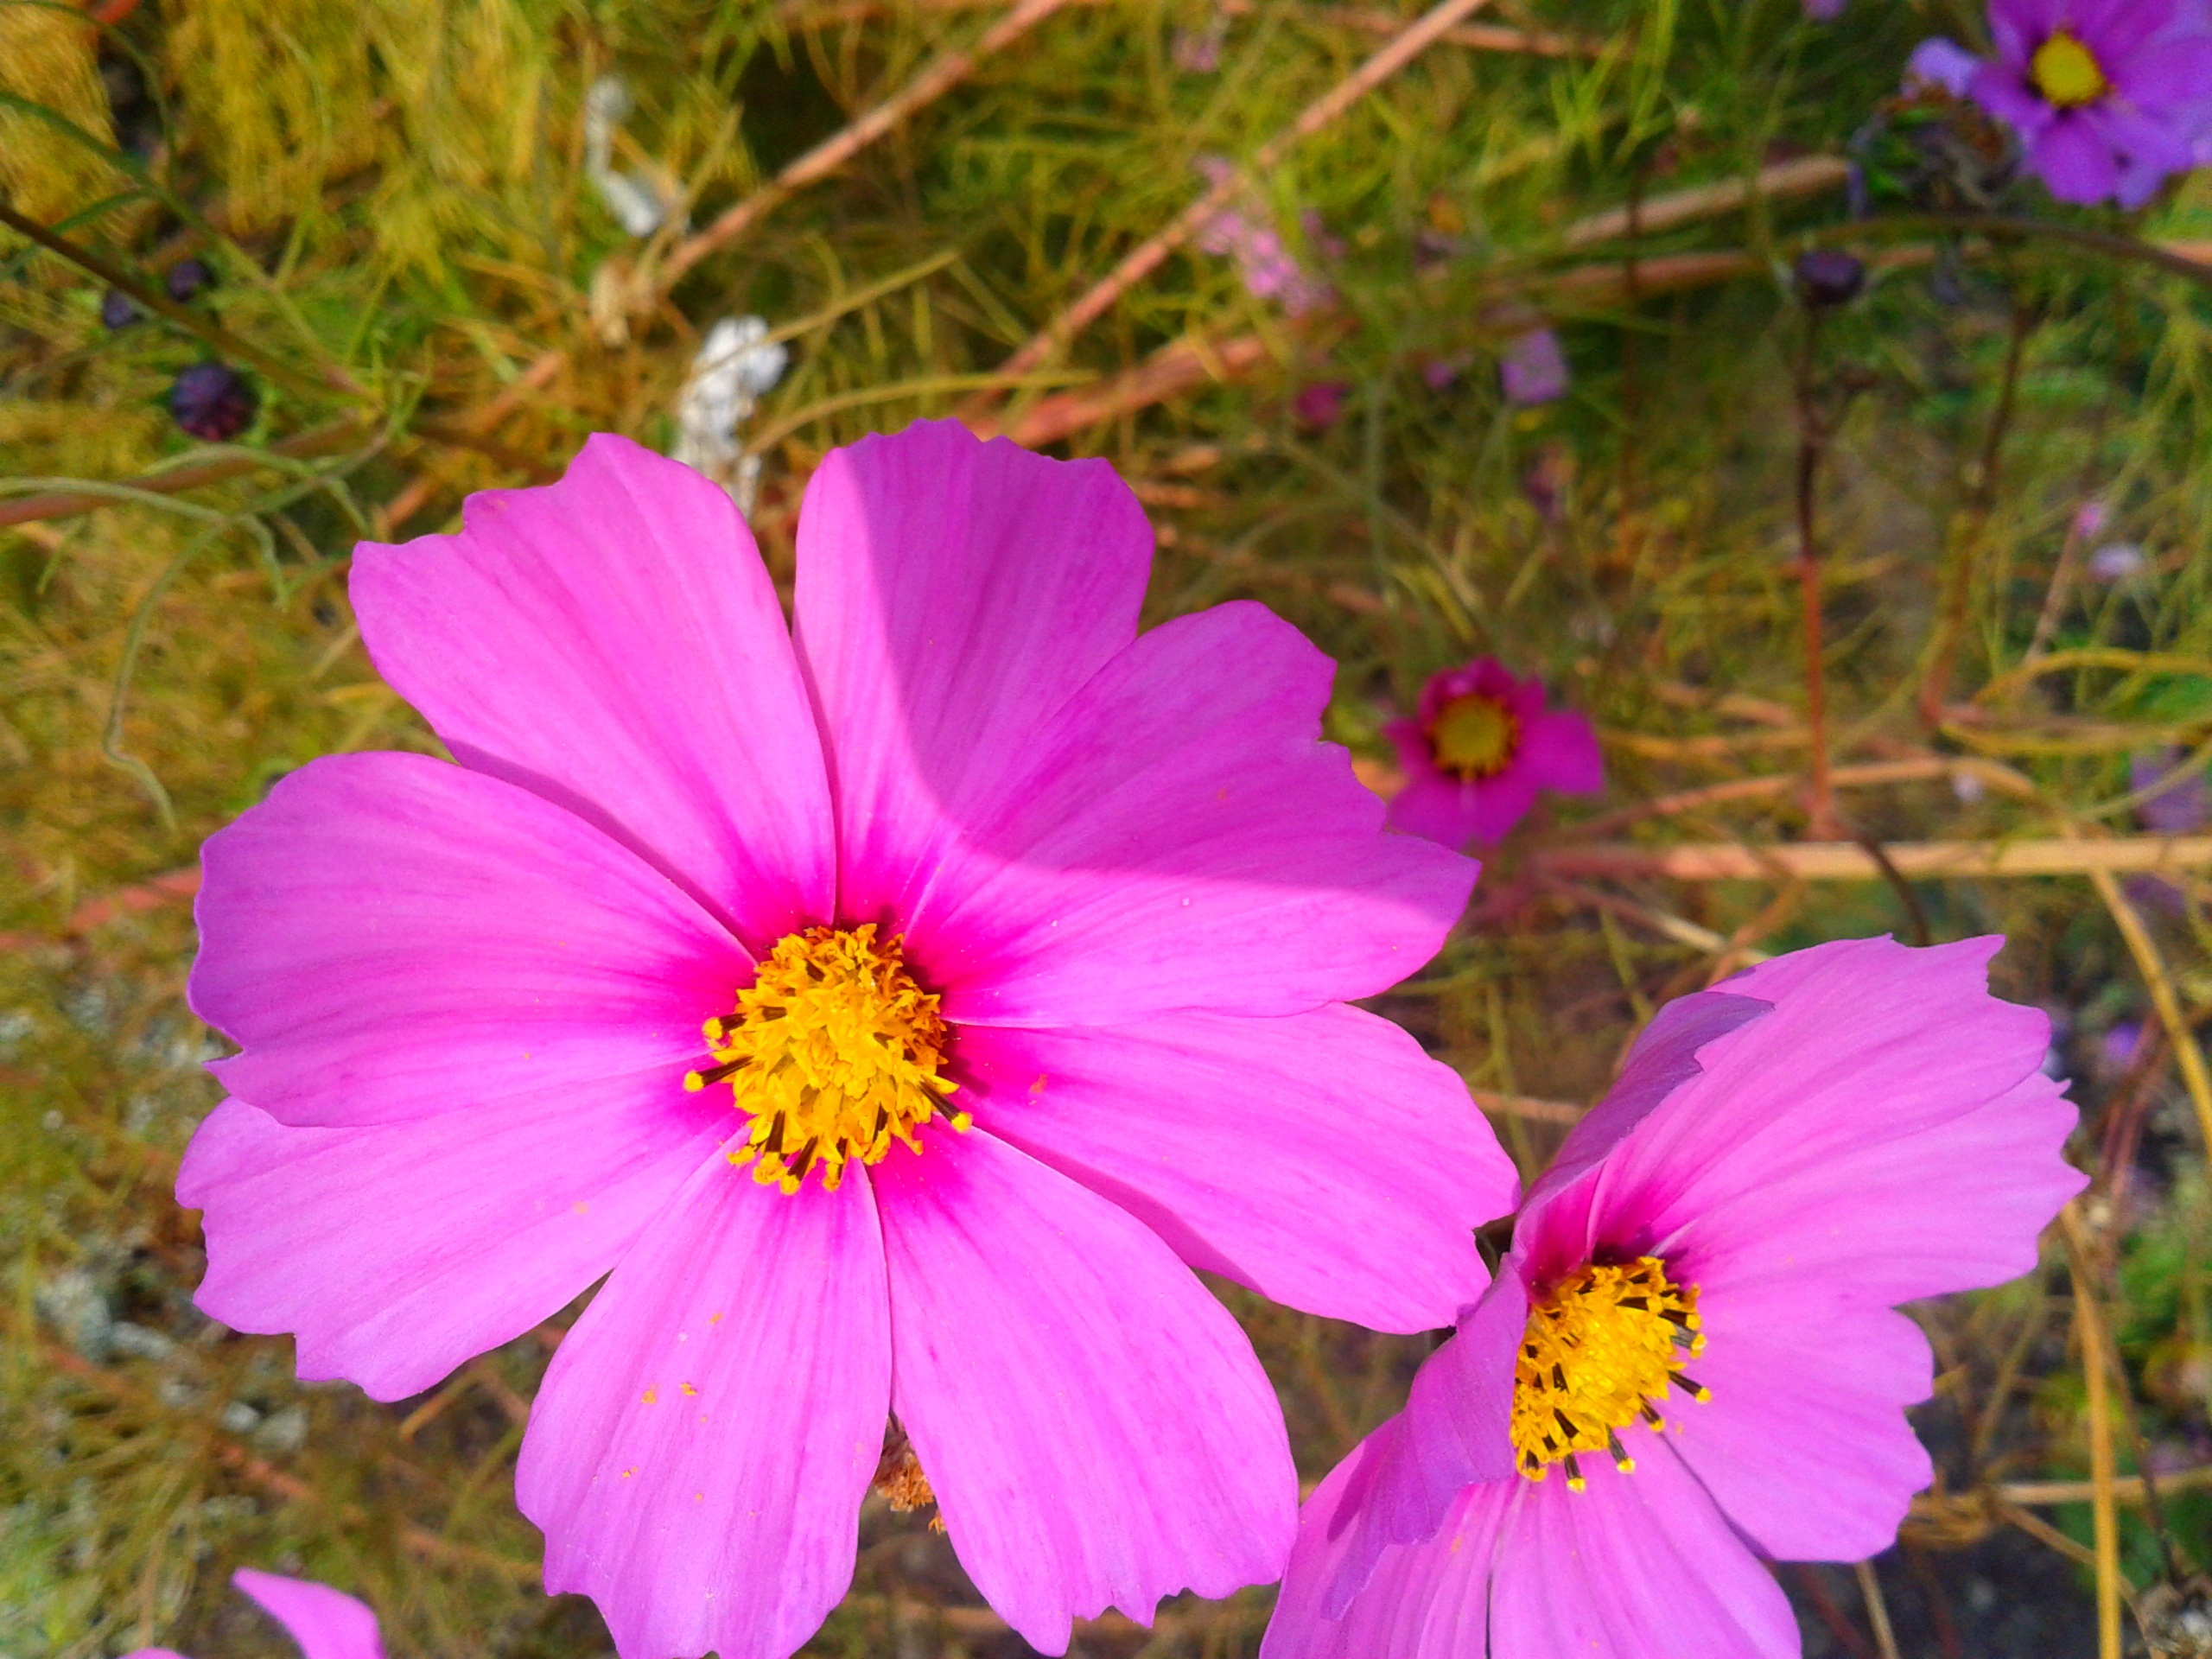
nature, plant, meadow, cosmos, flower, petal, summer, spring, park, garden, pink, flora, wildflower, macro photography, theme, flowering plant, the petals, daisy family, annual plant, land plant, garden cosmos